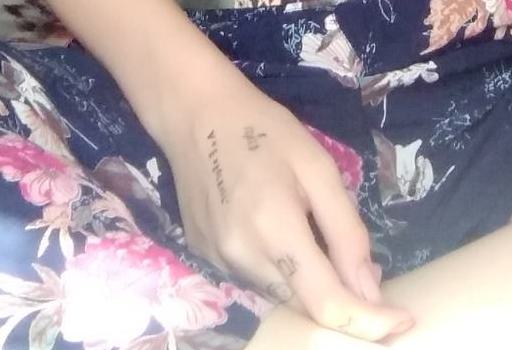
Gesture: no_gesture